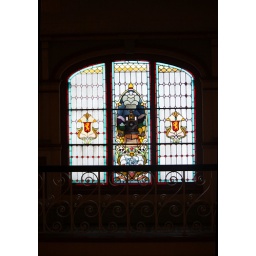
Stained glass window in Dunedin Railway Station